Sonic Forces

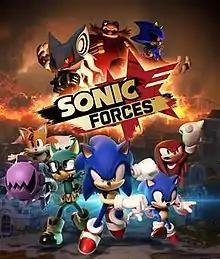

is a 2017 platform video game developed by Sonic Team and published by Sega. It was produced in commemoration of the 25th anniversary of the "Sonic the Hedgehog" franchise. The plot focuses on Sonic the Hedgehog joining a resistance movement formed by his friends, alongside its rookie and his misplaced past self. Together, they must stop Doctor Eggman, who has conquered most of the world alongside Infinite, his newest lackey who has been empowered by the Phantom Ruby. It features three gameplay modes: "Classic", side-scrolling gameplay similar to the original Sega Genesis "Sonic" games, "Modern", 3D gameplay similar to "Sonic Unleashed" (2008) and "Sonic Colors" (2010), and a mode featuring the "Avatar", the player's custom character.